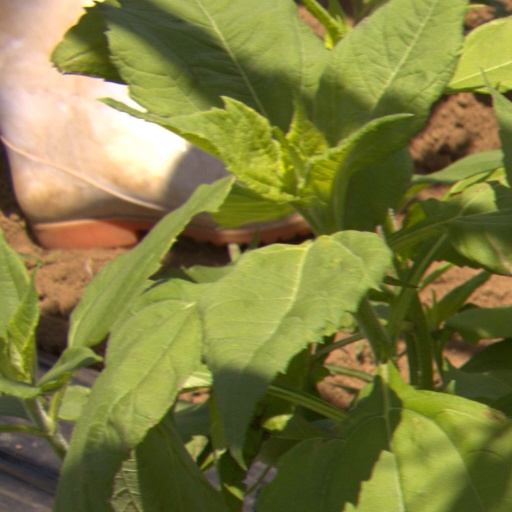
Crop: Jerusalem artichoke